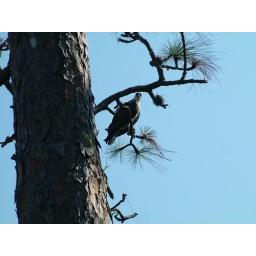
immature osprey perched in a pine tree